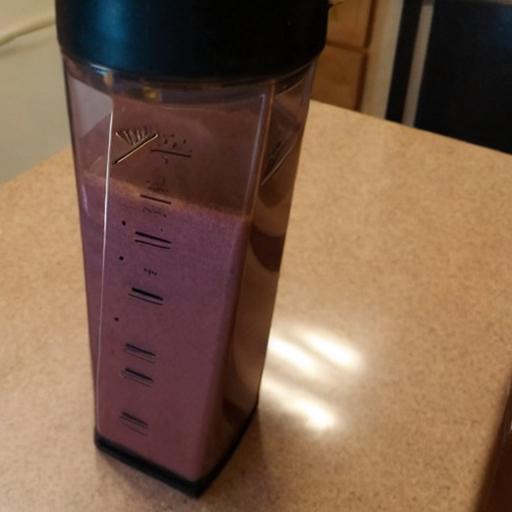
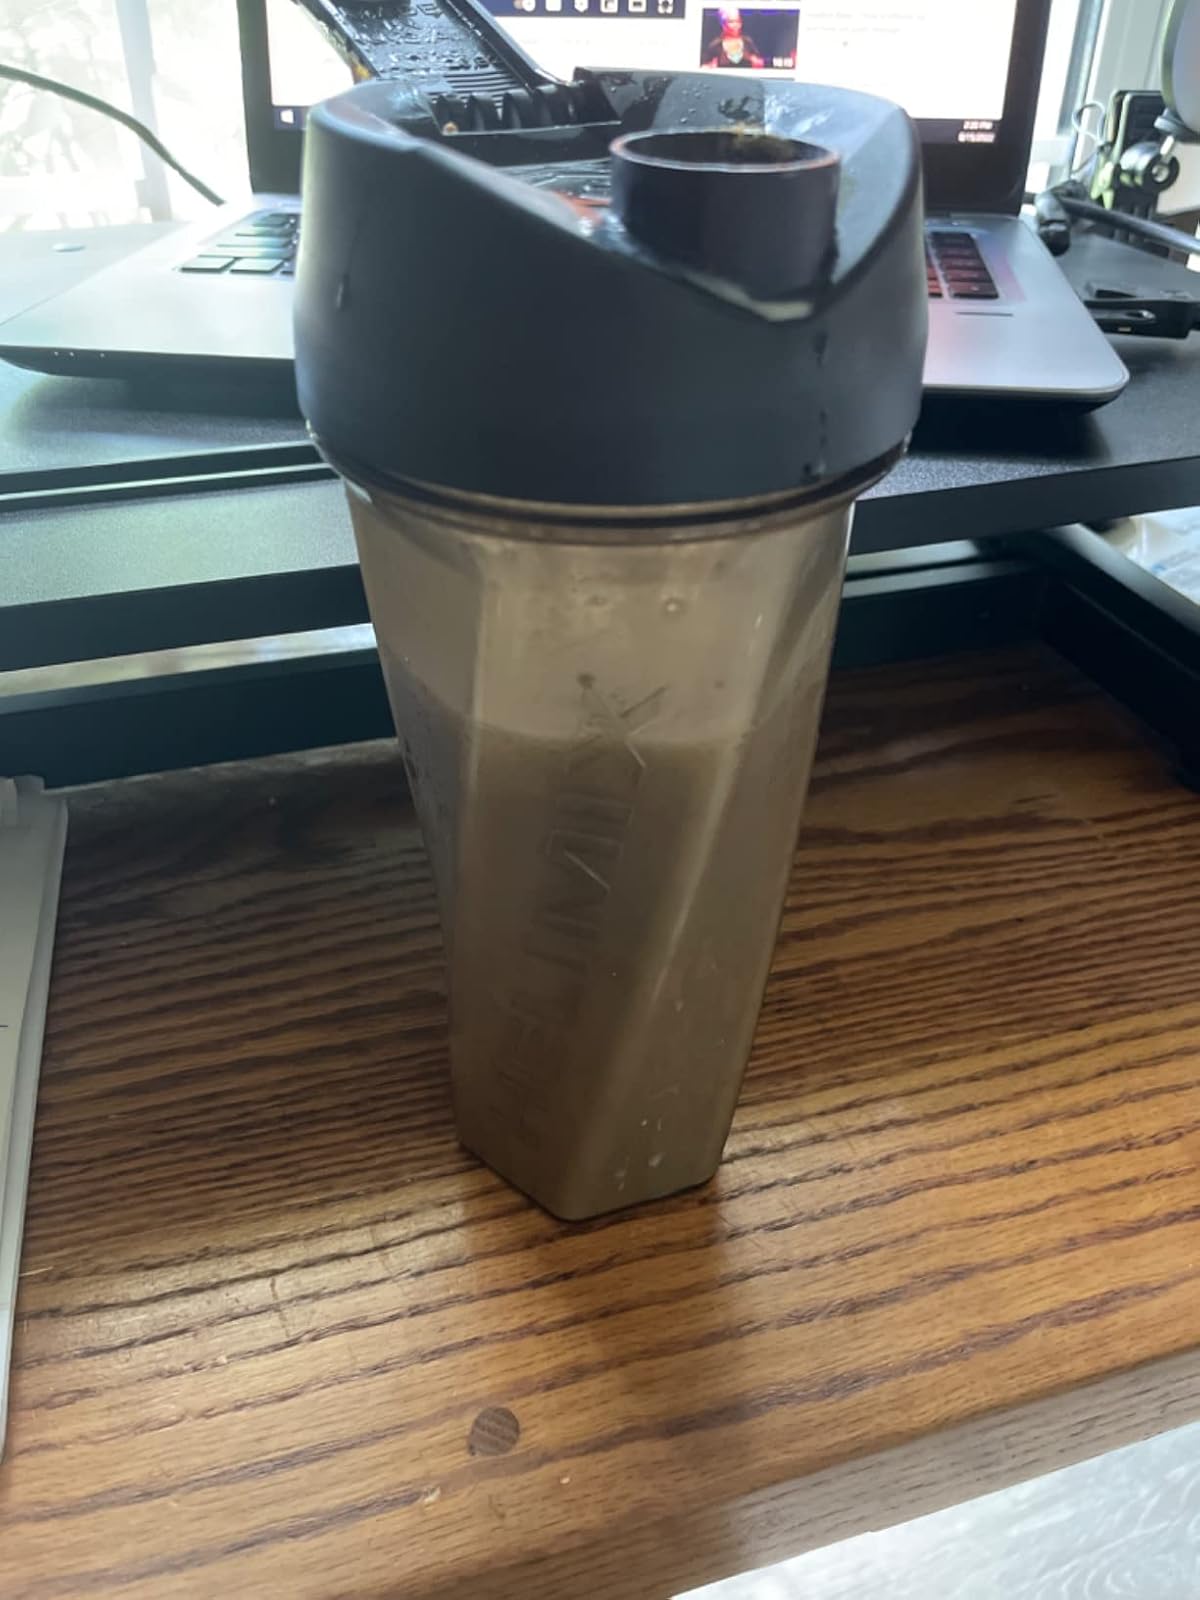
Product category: items_blender
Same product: no